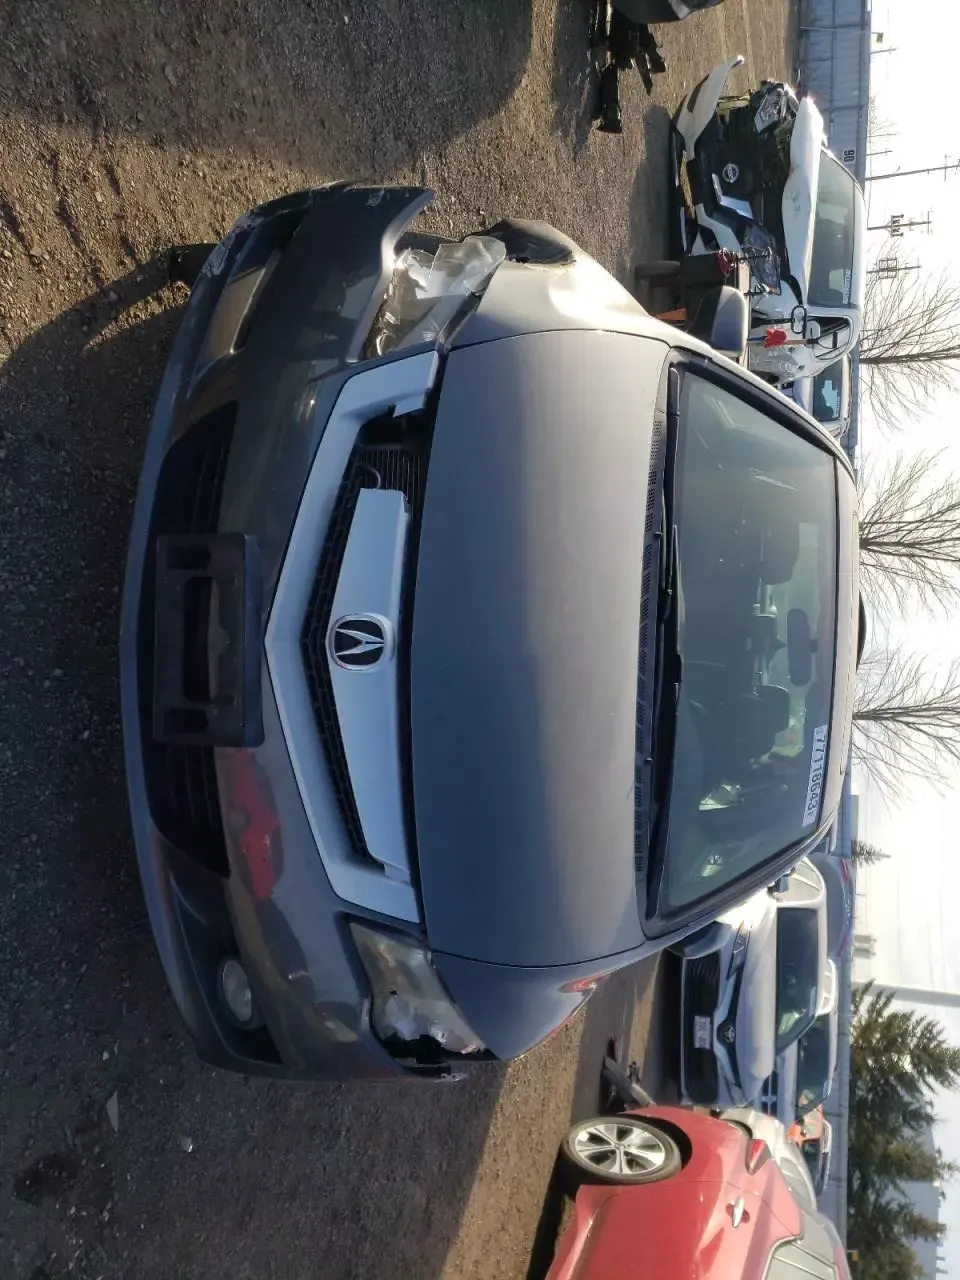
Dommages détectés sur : pare-choc avant, feu avant droit, feu avant gauche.
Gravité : majeur